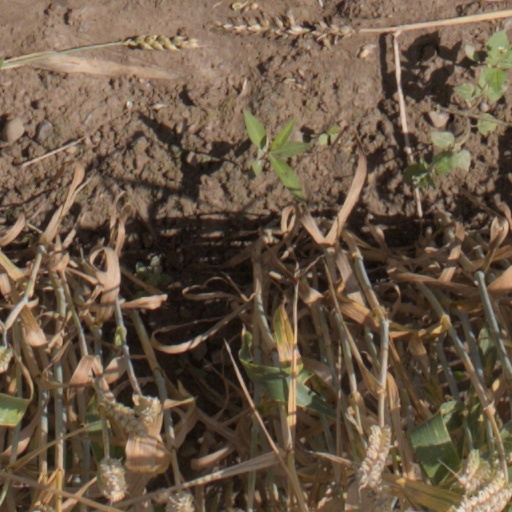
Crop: wheat